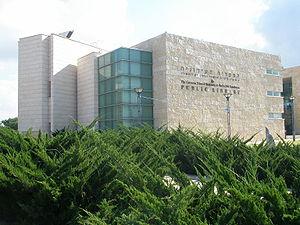
Or Aqiva est une ville située dans le nord d'Israël.
Une ville de développement est une des nombreuses villes créées en Israël dans les années 1950 et au début des années 1960, dans le but de favoriser l'intégration de centaines de milliers de nouveaux immigrants, réputées cependant pour avoir été, dès l'origine, des lieux de marginalisation sociale. La majorité des habitants qui y ont été envoyés étaient des juifs orientaux ou séfarades.